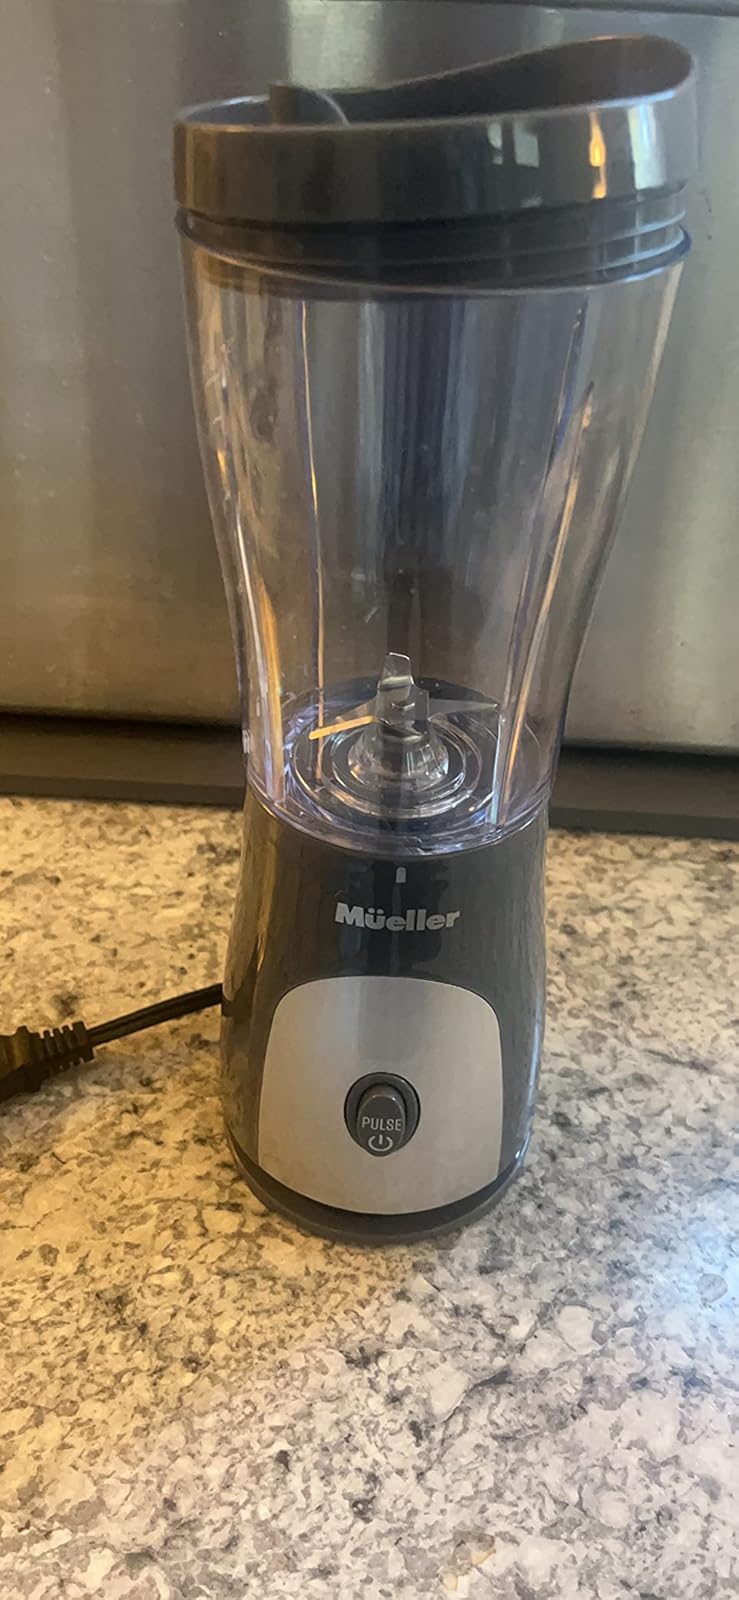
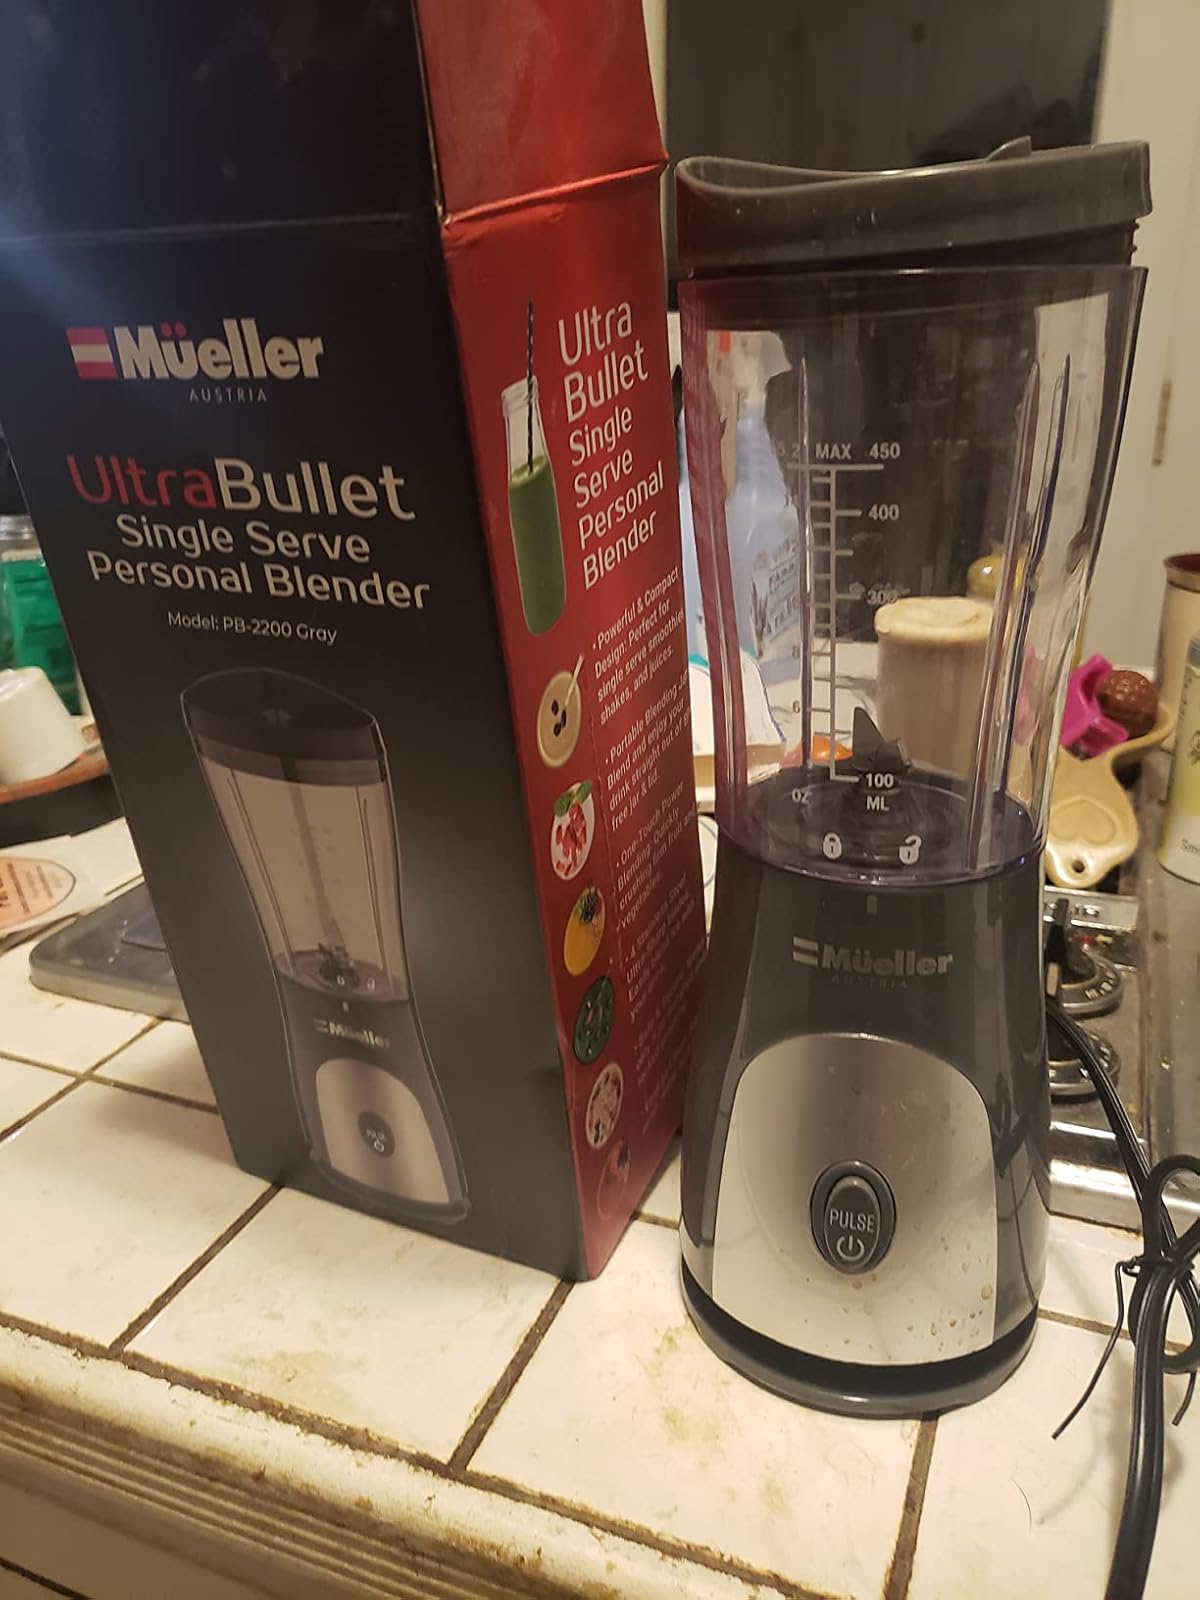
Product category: items_blender
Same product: yes